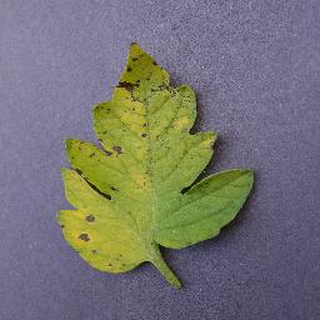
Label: tomato_septoria_leaf_spot